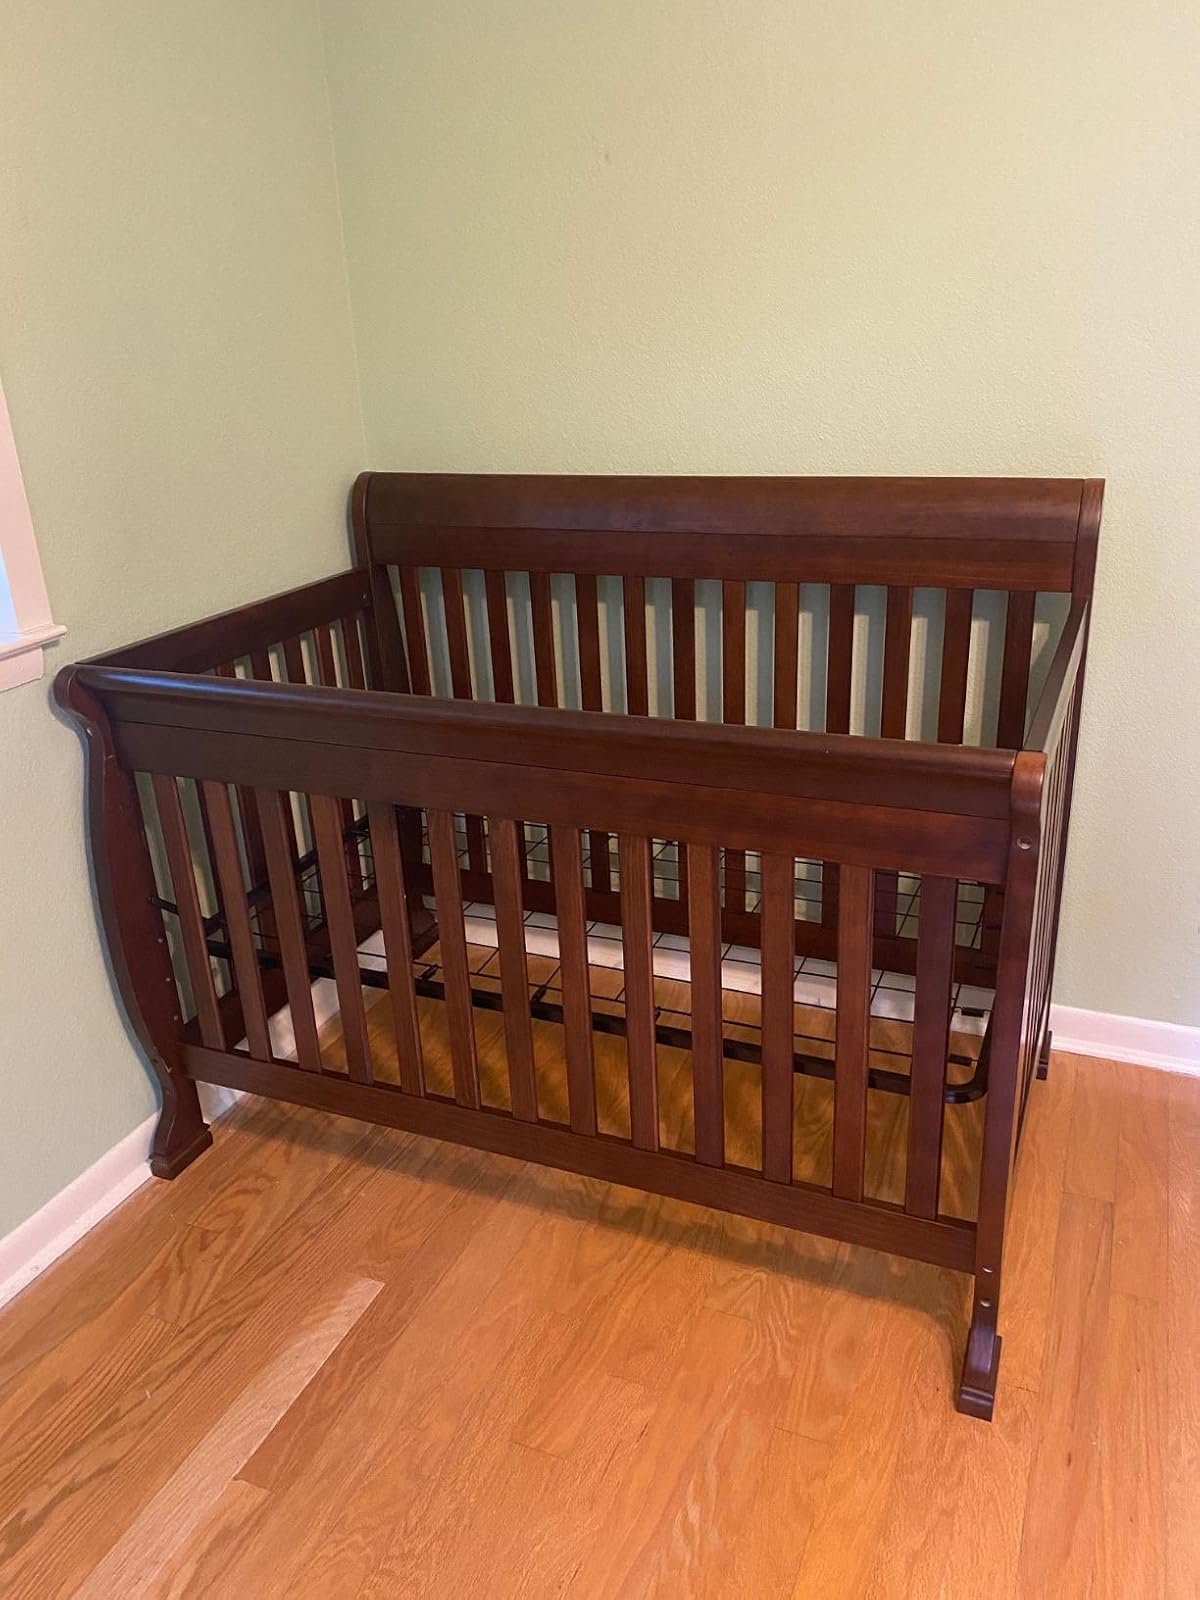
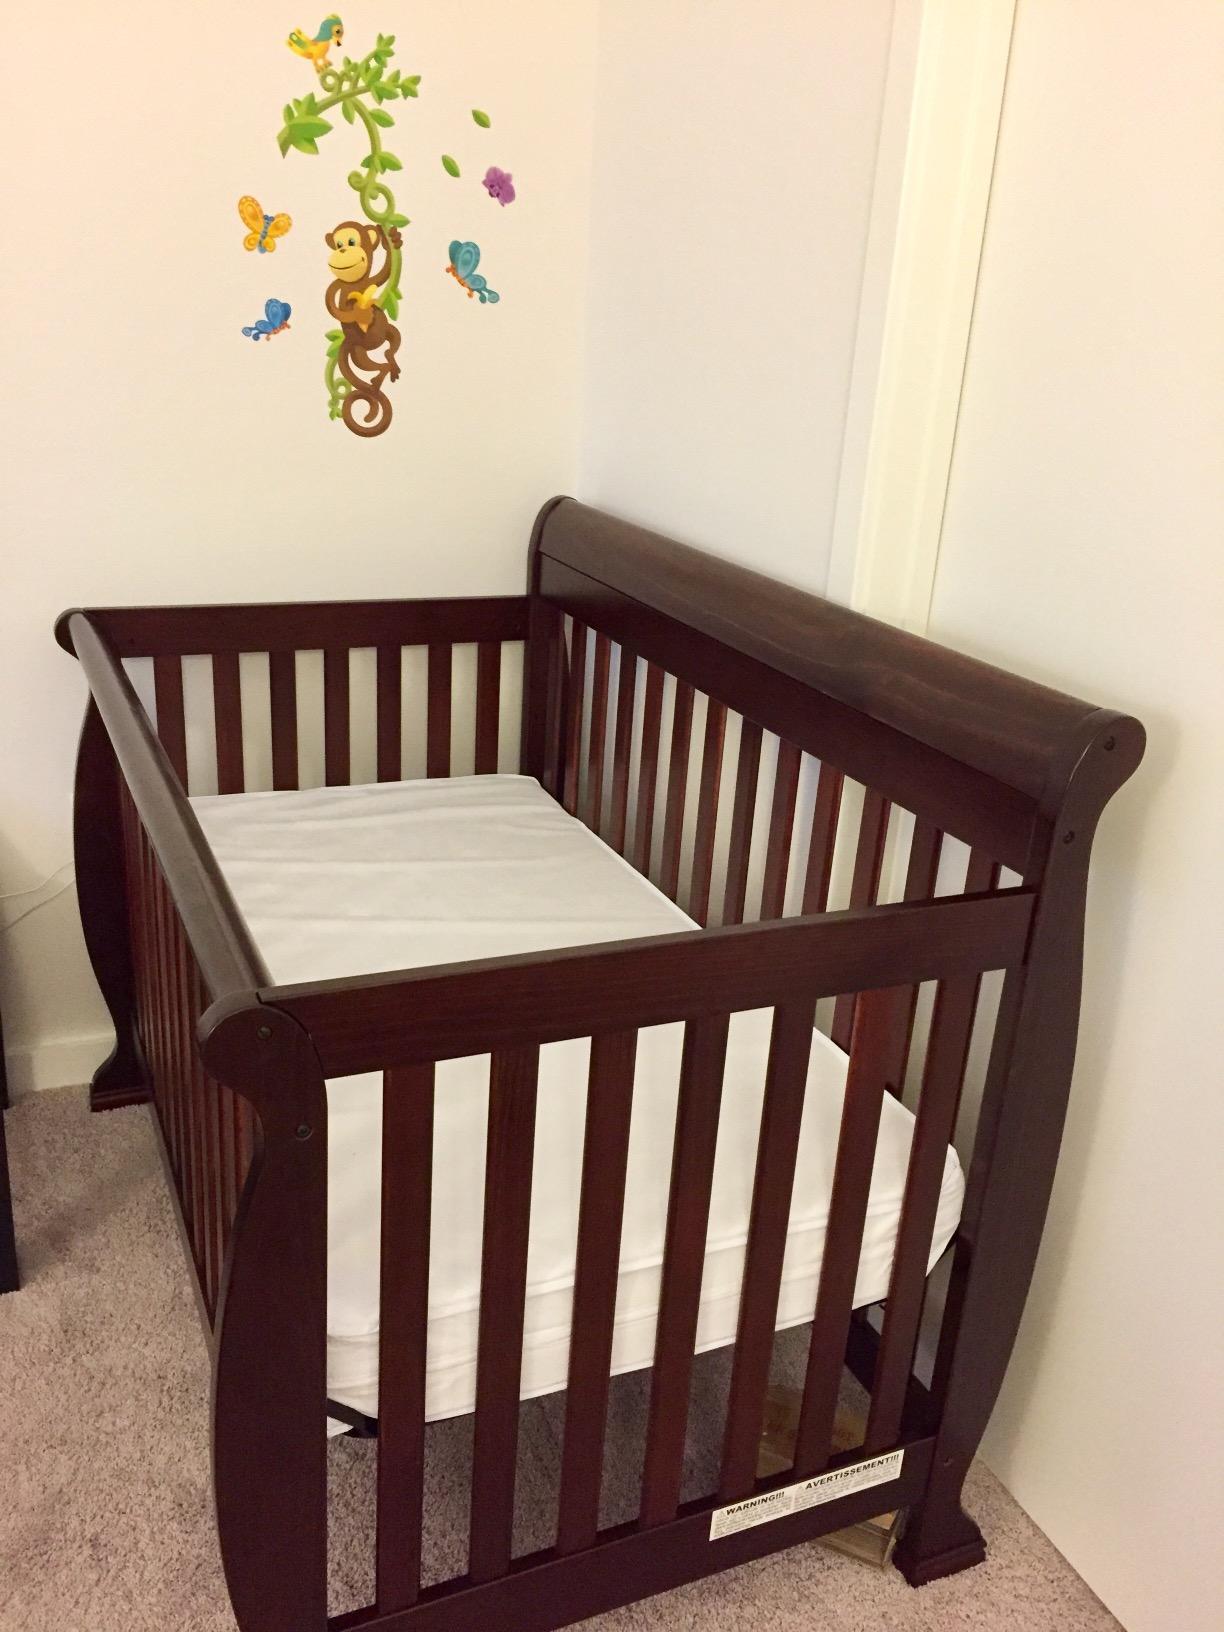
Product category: products_crib
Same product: no